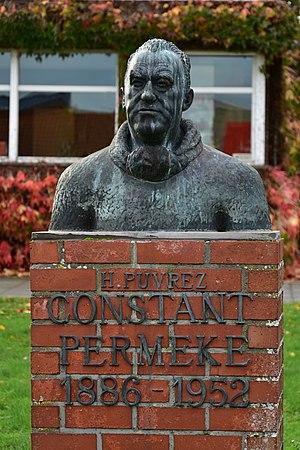
Henri Puvrez, né à Molenbeek-Saint-Jean le 8 avril 1893 et mort à Anvers le 25 juin 1971, est un sculpteur belge autodidacte.